Dreaming (1944 German film)

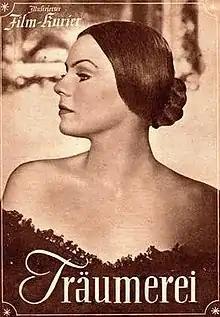

Dreaming is a 1944 German historical musical drama film directed by Harald Braun and starring Hilde Krahl, Mathias Wieman and Friedrich Kayssler. It portrays the lives of the pianist Clara Schumann and her composer husband Robert Schumann.